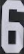
Number: 6